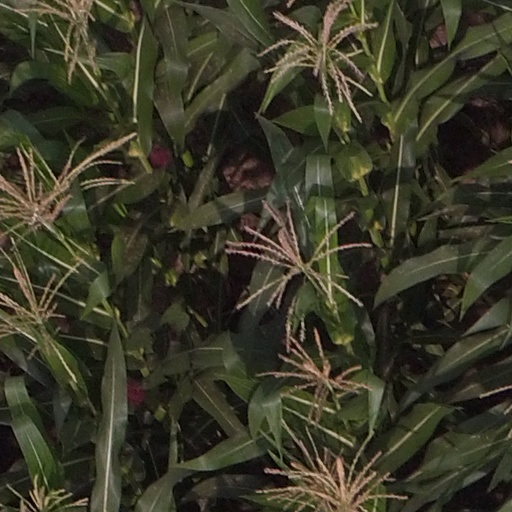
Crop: maize; corn